List of protected areas of Svalbard

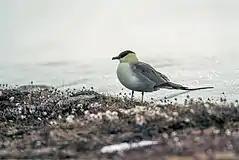
Long-tailed skua

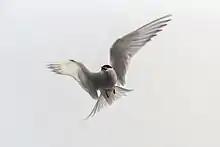
Arctic tern

The following lists contains all bird sanctuaries in Svalbard. It includes the sanctuaries' names and total size in square kilometers and square miles. Bird sanctuaries that are also Ramsar sites are indicated. All bird sanctuaries were established on 1 July 1973.